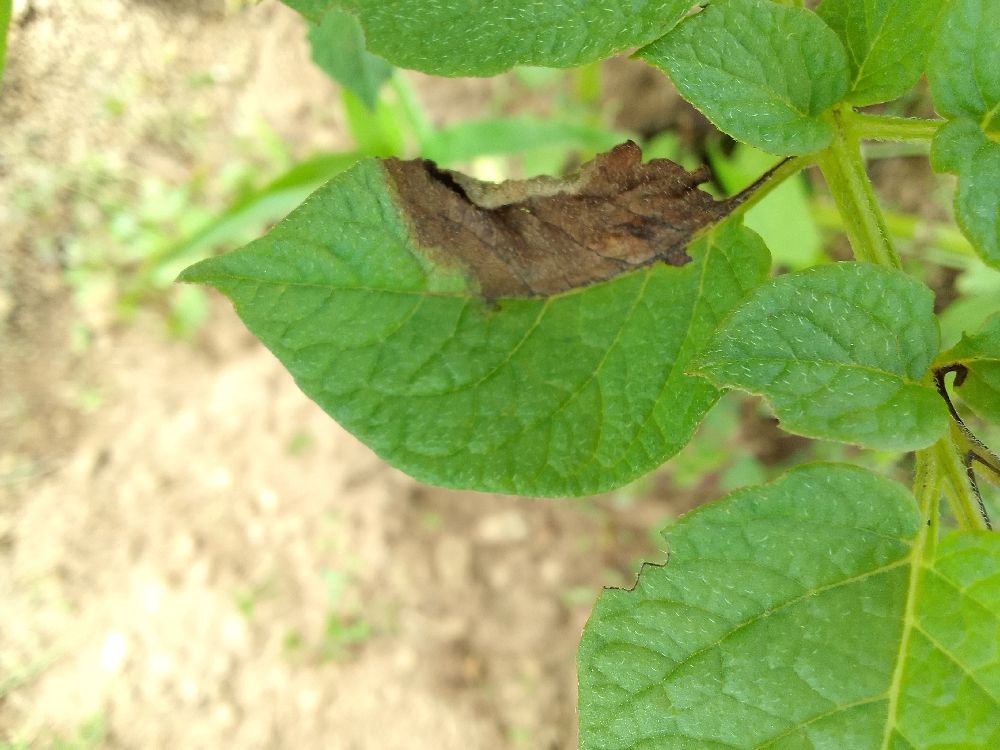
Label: Late blight